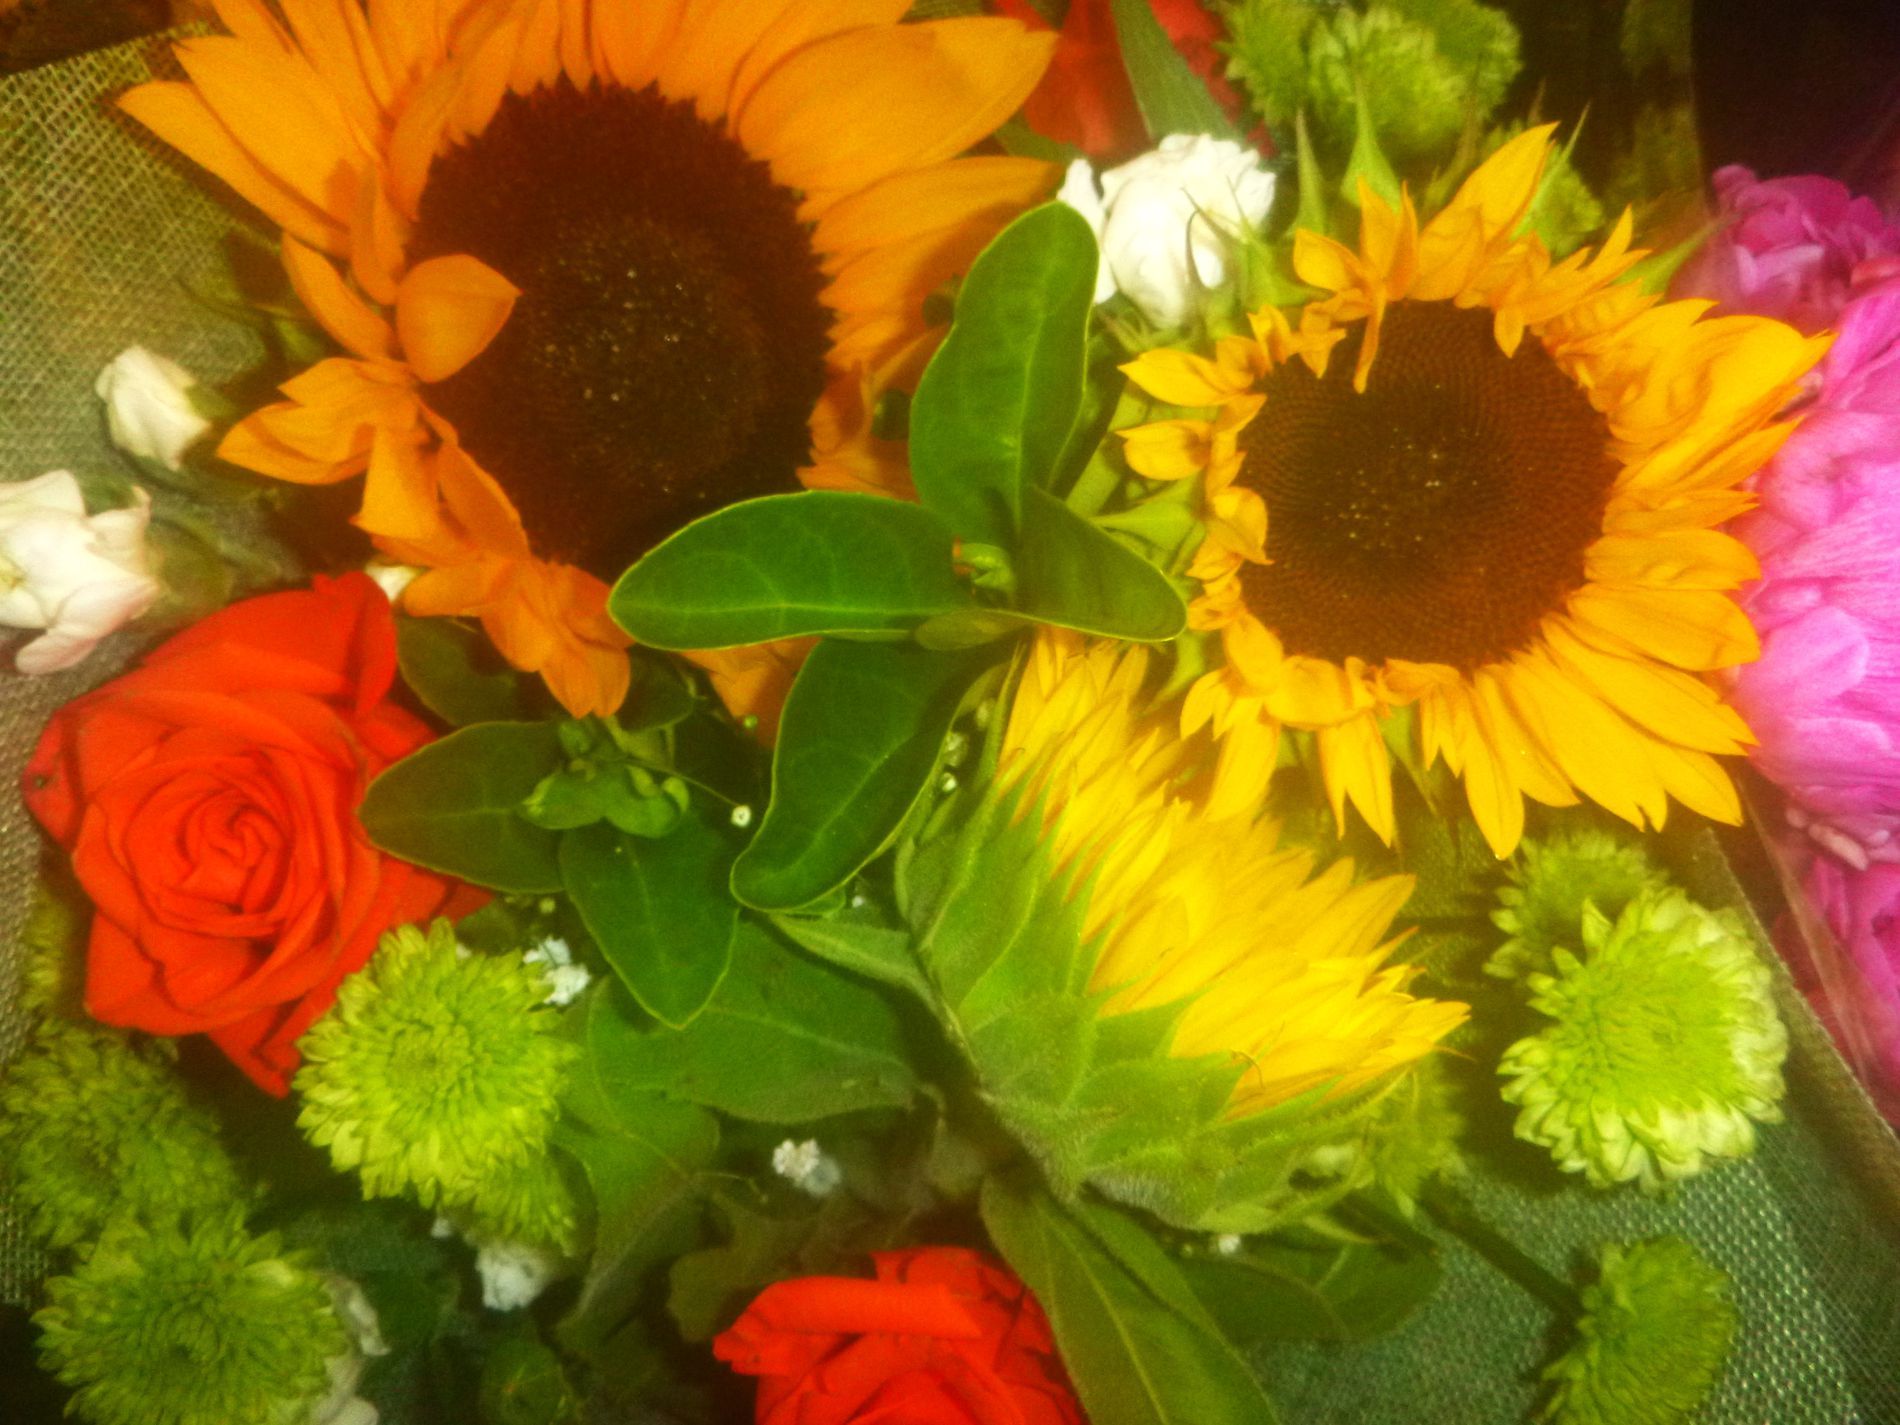
A Flower Bouquet
A bouquet of fresh flowers features a large sunflowers with dark brown centers one of them has yellow petals and the has orange, surrounding them are red, white, green, and pink flowers. There is green leaves fill the space between the flowers.
A close-up shot taken at high-angle captures a flower full of fresh sunflowers and red, white, green, and pink flowers with green leaves in between creatin a colorful floral arrangement. The soft lighting gives a worm look to the shot.
Labels: Flower, Plant, Flower Arrangement, Flower Bouquet, Petal, Daisy, Rose, Sunflower, Potted Plant, Leaf, Herbal, Herbs, Anemone, Green
Camera: Panasonic DMC-FT25
Aperture: F3.9
Exposure: 1/60 sec
ISO: 400
Focal length: 4.5 mm